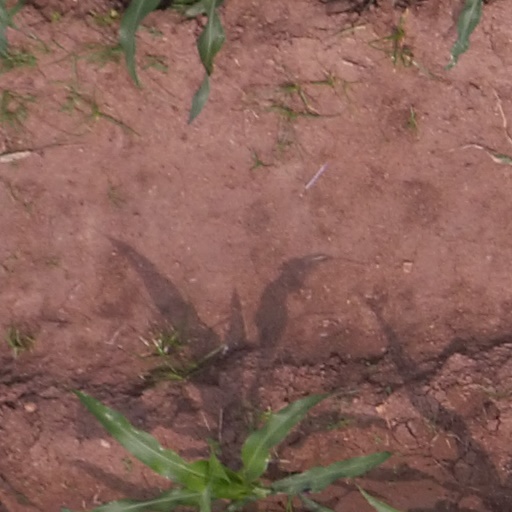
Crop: maize; corn